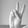
ASL letter: V